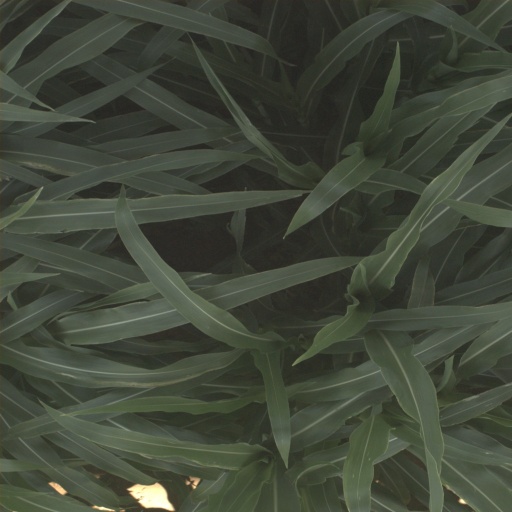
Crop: sorghum